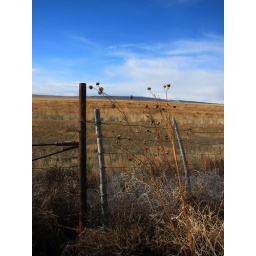
Gateway and fence along the road to the Spiral Jetty near Promontory Point, Utah.